Erasmus

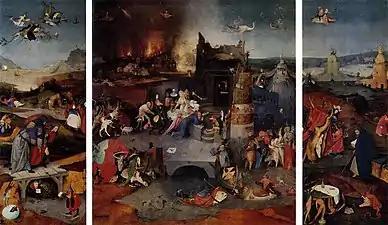
Hieronymous Bosch, "Temptation of St Anthony", triptych (c. 1501), painted in 's-Hertogenbosch, later owned by his friend Damião de Gois

In 1484, around the age 14 (or 17), he and his brother went to a cheaper grammar school or seminary at 's-Hertogenbosch run by the Brethren of the Common Life: Erasmus's "Epistle to Grunnius" (see above) satirises them as the "Collationary Brethren" who select and sort boys for monkhood. He was exposed there to the Devotio moderna movement and the Brethren's famous book "The Imitation of Christ" but resented the harsh rules and strict methods of the religious brothers and educators. The two brothers made an agreement that they would resist the clergy but attend the university; Erasmus longed to study in Italy, the birthplace of Latin, and have a degree from an Italian university. Instead, Peter left for the Augustinian canonry in Stein, which left Erasmus feeling betrayed. Around this time he wrote forlornly to his friend Elizabeth de Heyden "Shipwrecked am I, and lost, 'mid waters chill'." He suffered Quartan fever for over a year. Eventually Erasmus moved to the same abbey as a postulant in or before 1487, around the age of 16 (or 19.)